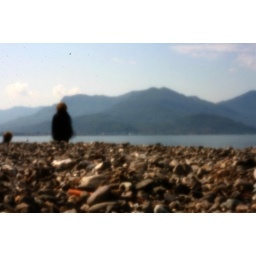
stone beach (and people in the distance) - pinhole